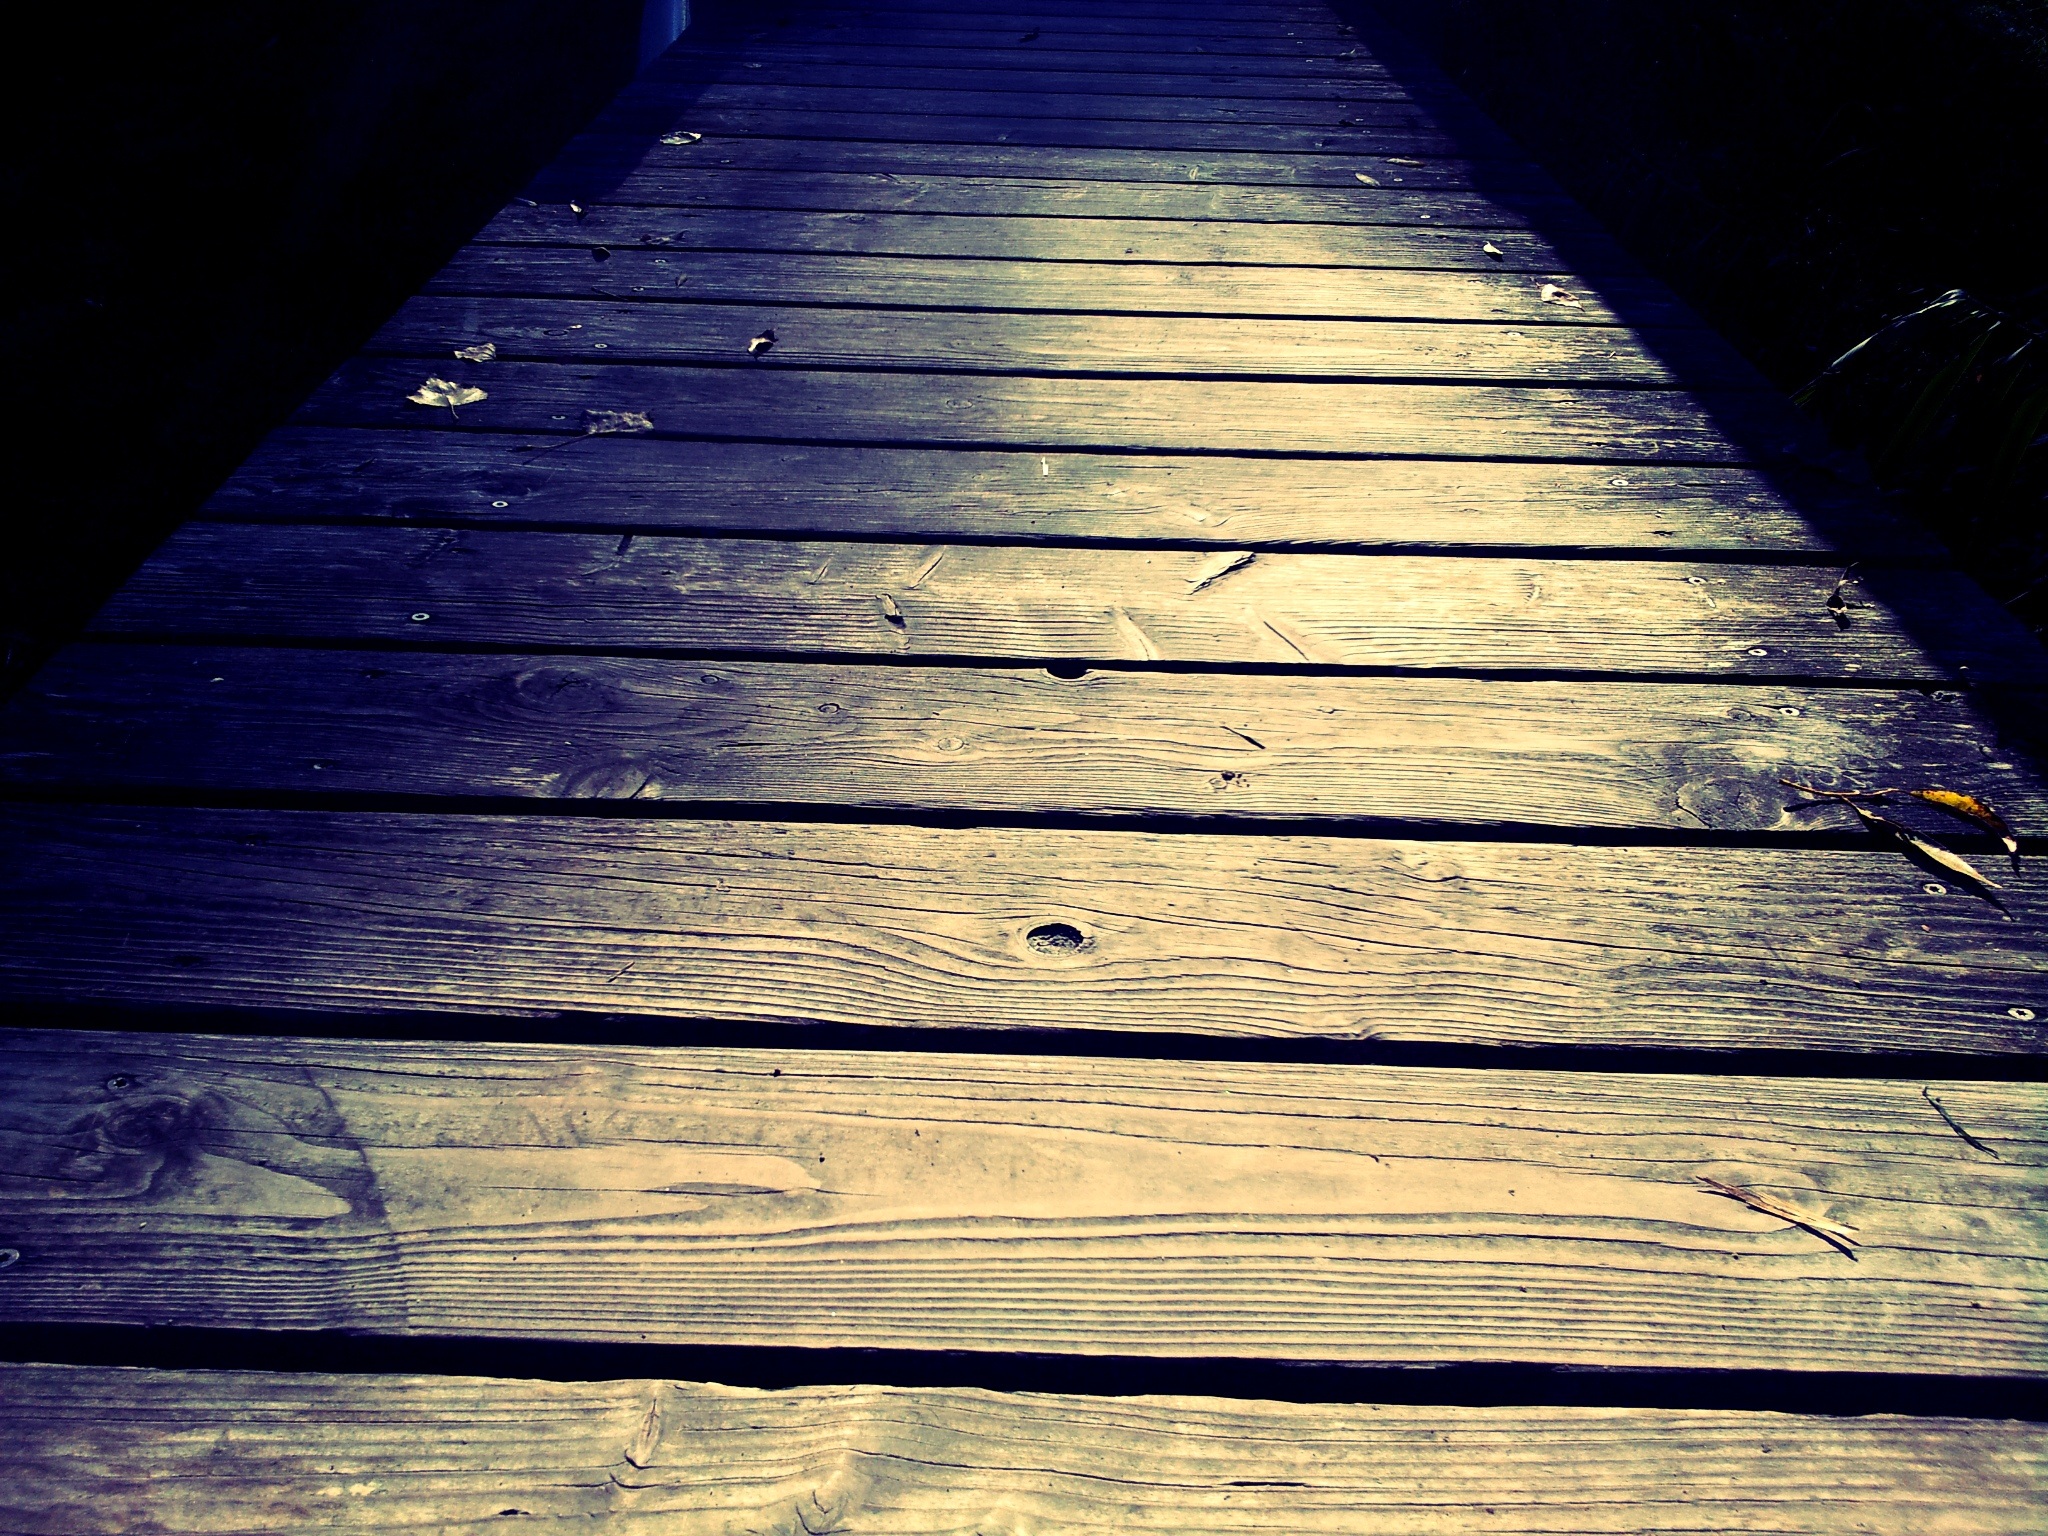
light, wood, bridge, sunlight, texture, floor, web, line, reflection, color, darkness, blue, symmetry, shape, away